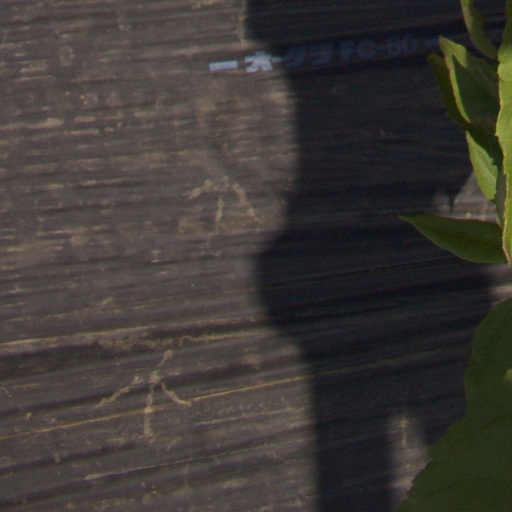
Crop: Jerusalem artichoke